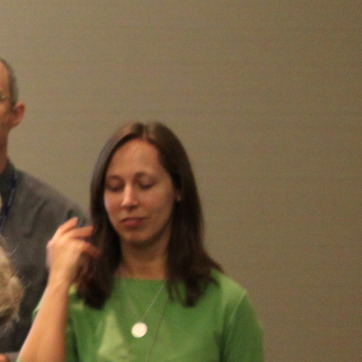
Material: hair